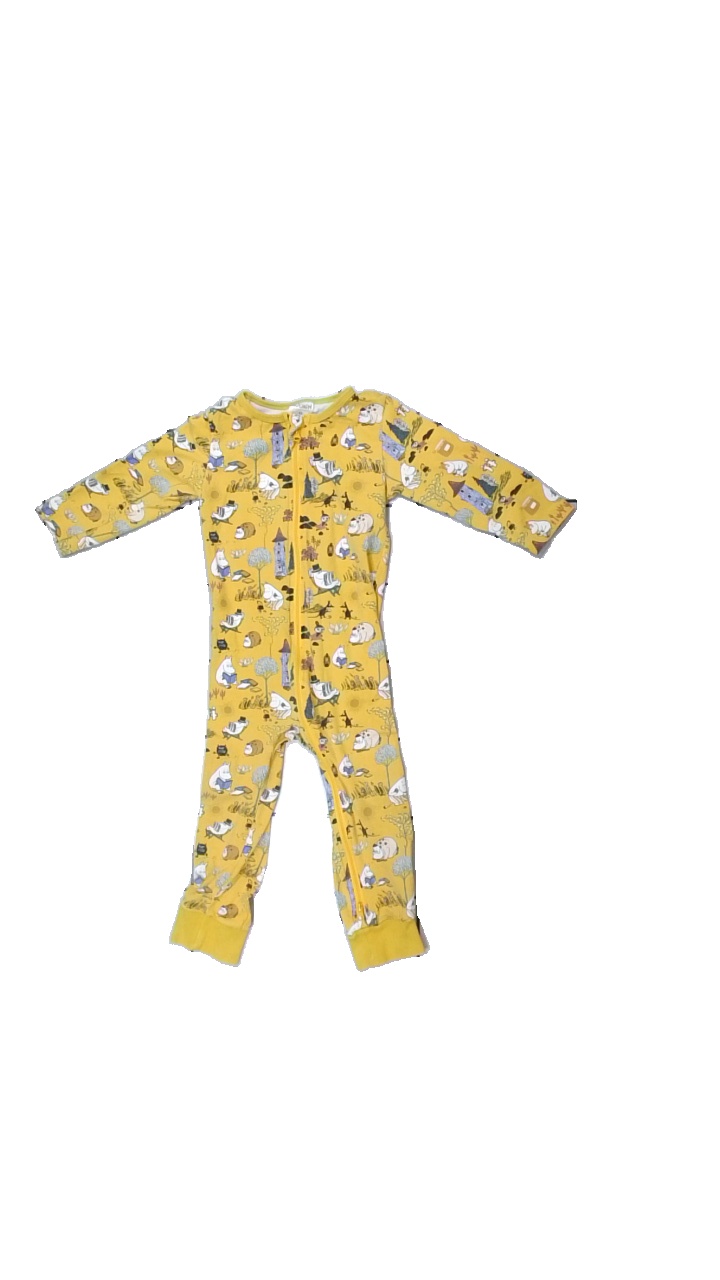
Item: Top (Children)
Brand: Martinex
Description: top med tryck
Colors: Yellow, Green, Brown, White, Multicolor
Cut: C-collar
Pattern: Other
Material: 100% bomull
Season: All
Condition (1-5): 2
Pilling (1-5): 3
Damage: vågig dragkedja
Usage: Export
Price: <50